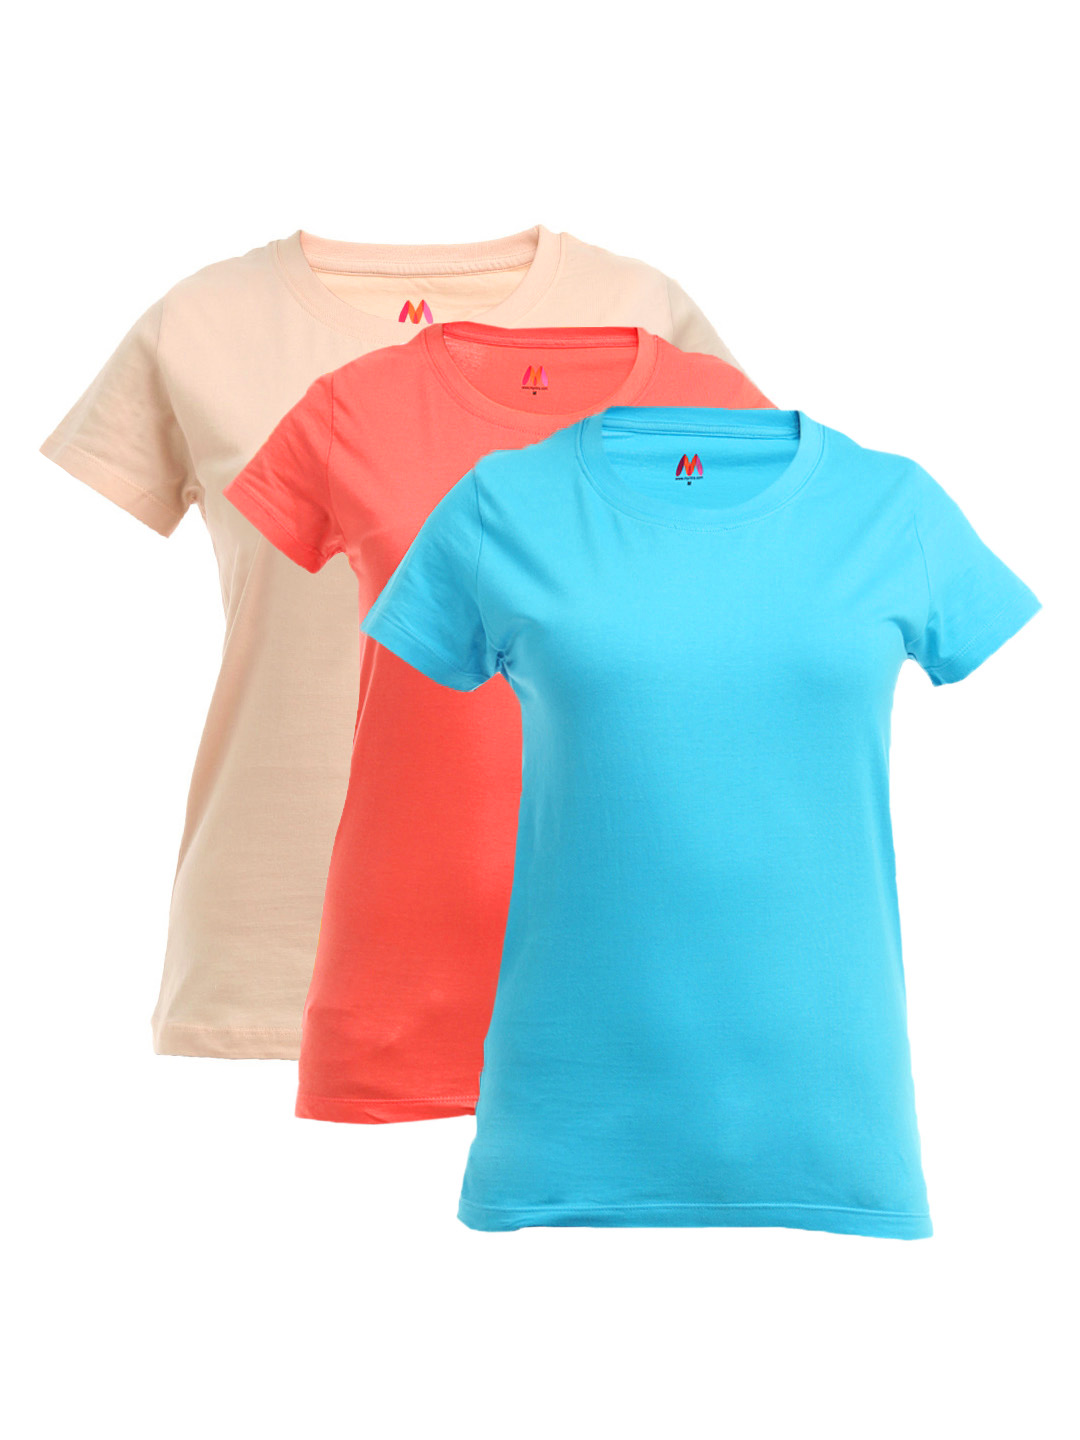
Myntra Women Pack of 3 T-shirts
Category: Apparel / Topwear / Tshirts
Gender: Women
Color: Peach
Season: Summer 2012
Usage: Casual